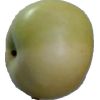
Label: Apple 6